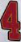
Number: 4